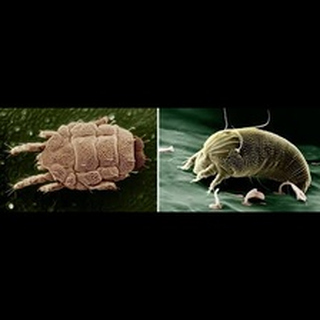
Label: wheat_mite